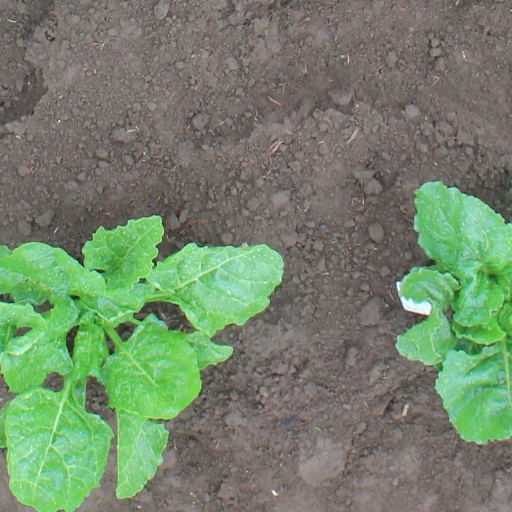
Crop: sugar beet